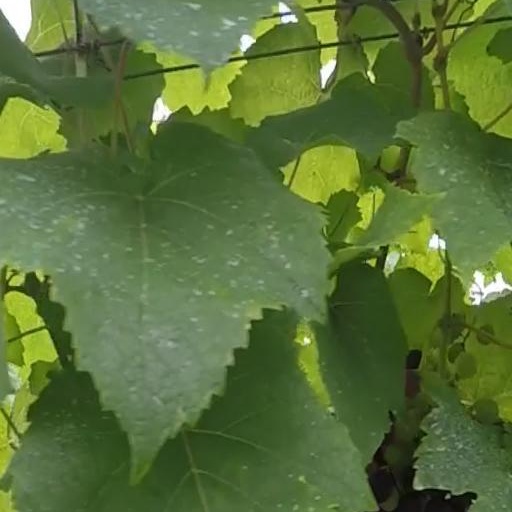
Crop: grape